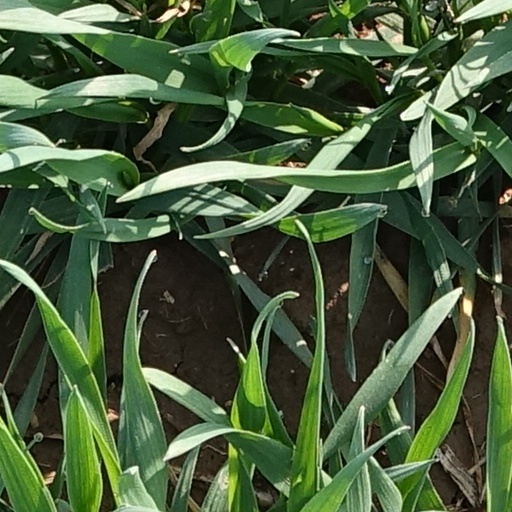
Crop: wheat